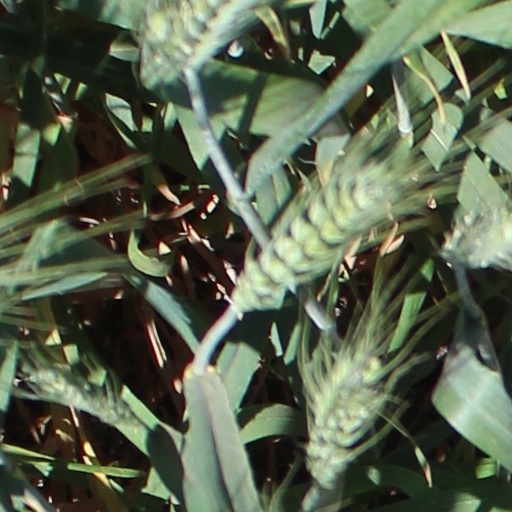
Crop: wheat